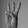
ASL letter: W